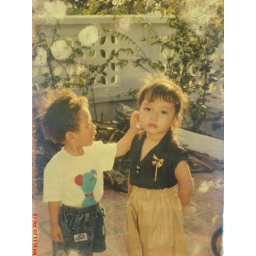
my cousin Song Thuy and me in the black and yellow outfit.